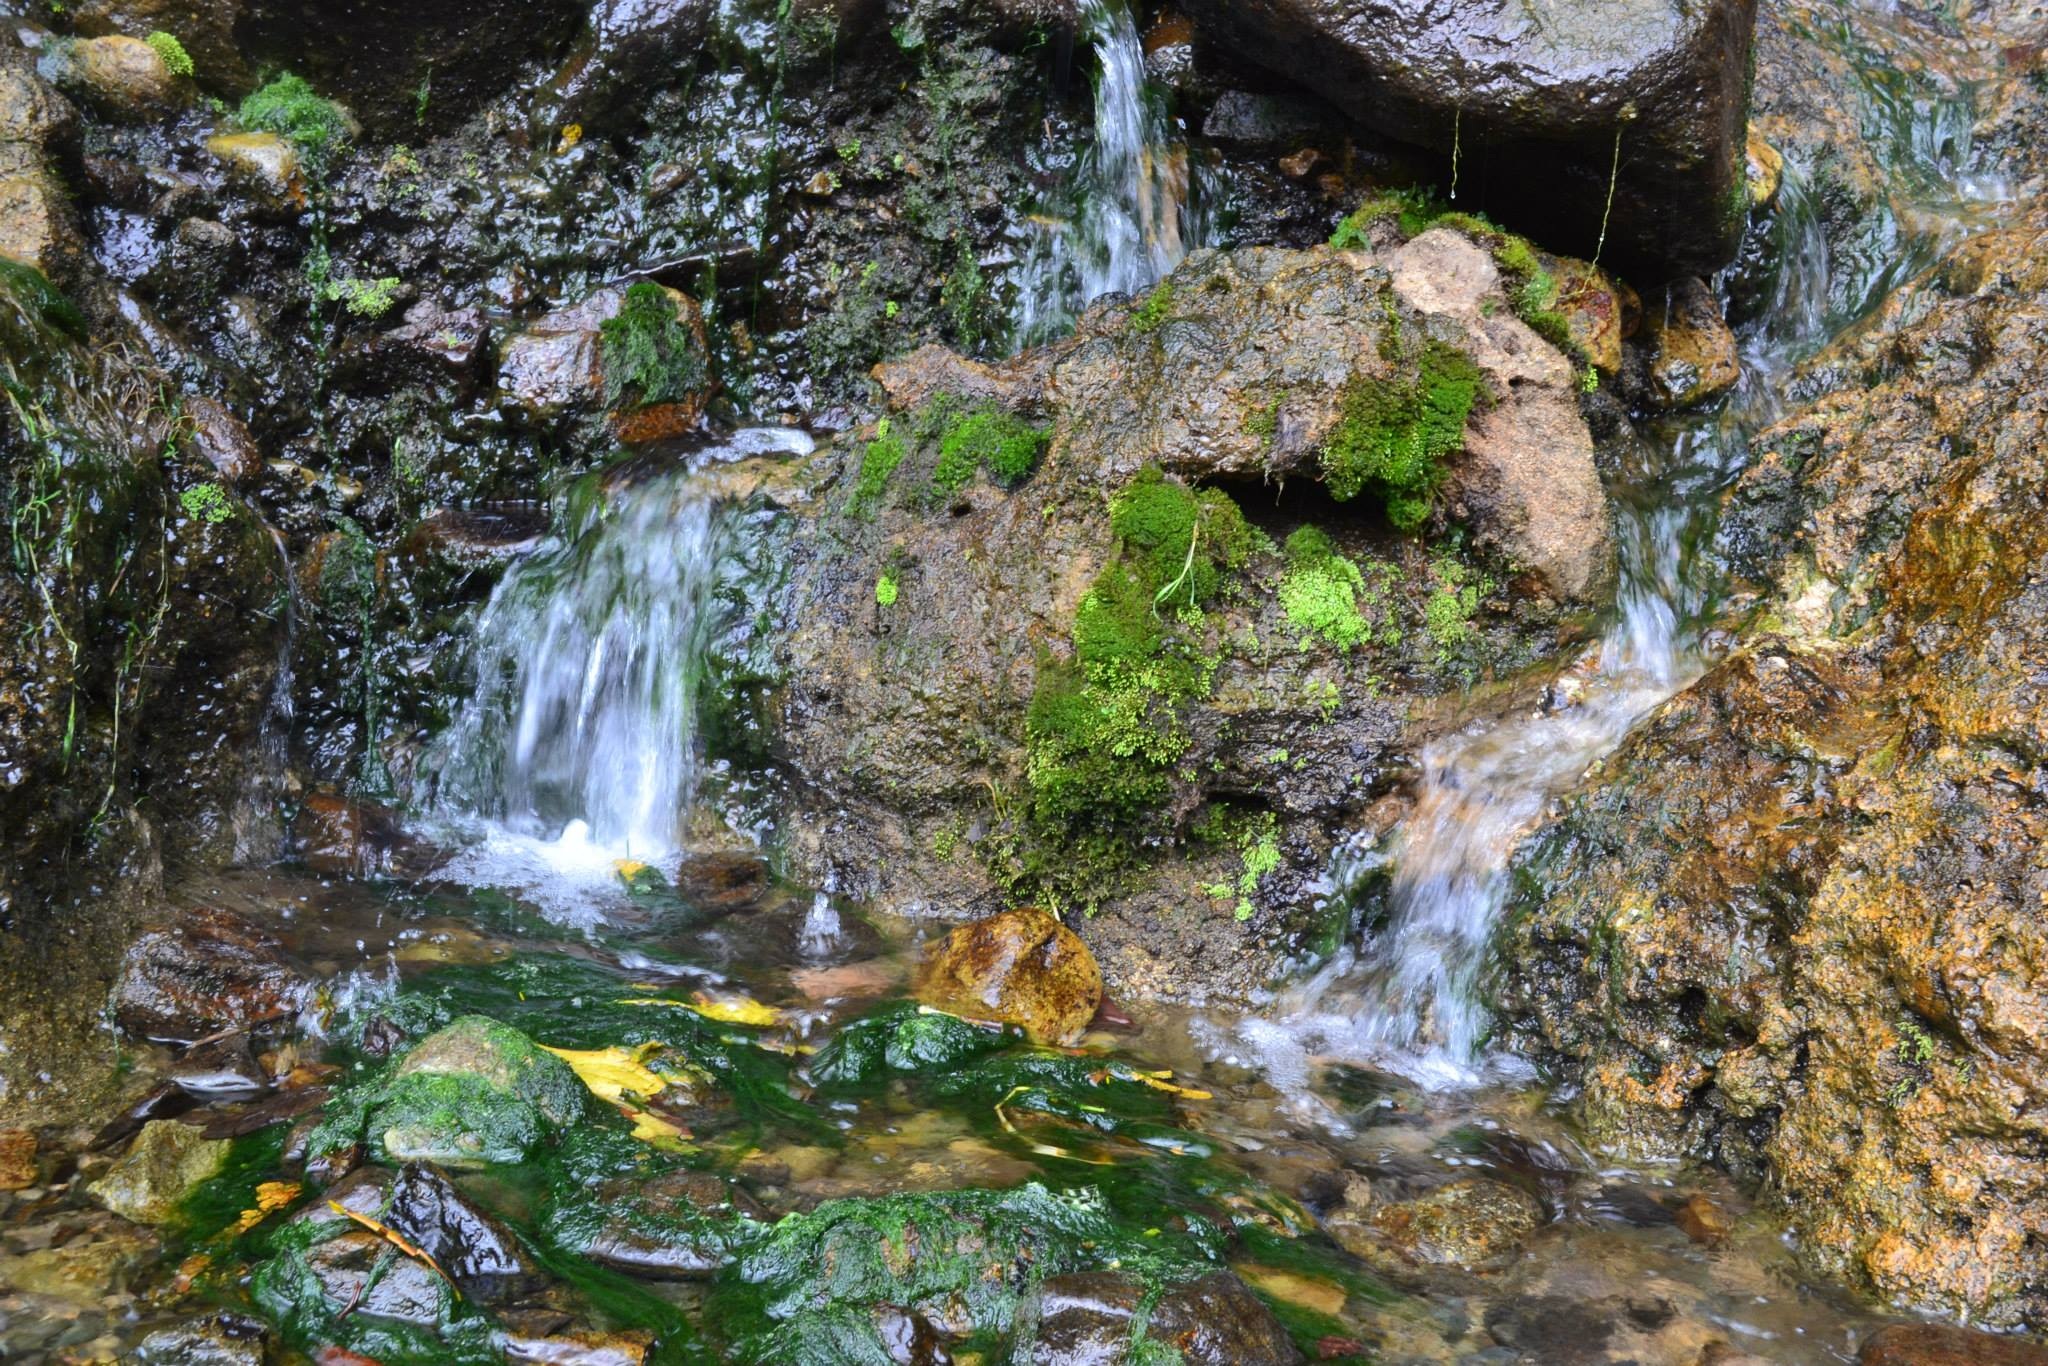
water, nature, rock, waterfall, river, pond, stream, autumn, body of water, ecology, landscapes, woodland, water feature, watercourse, colombia